Polestar

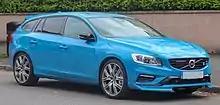
Volvo V60 Polestar

The company origins can be traced to the 1996 foundation of Flash Engineering, a Swedish racing team competing in Swedish Touring Car Championship (STCC). The team was sold and rebranded as Polestar Racing, which began modifying Volvos for racing in the late 2000s. In 2009, the brand became the official Volvo partner to modify existing models, under the brand "Polestar Performance". Volvo eventually bought the company in July 2015 and began selling Polestar-enhanced models directly through their resellers.